Marine Kong

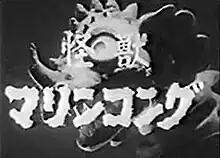
Title card

is a 26-episode 1960 Japanese television series (told in two thirteen episode chapters) produced by Nisan Productions. It aired on the Fuji Television network every Sunday from April 3 to September 25. The series was about a giant dinosaurian robot created by the Z-Gang to conquer Japan. The show is notable in that it was the first Japanese television series about a "kaiju".